History of Germany

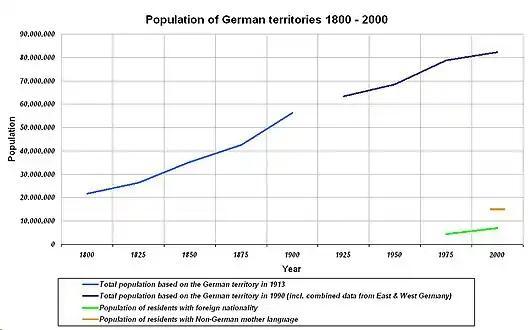
Population of German territories 1800 – 2000

The smaller German states were overshadowed by Prussia and Austria. Bavaria had a rural economy. Saxony was in economically good shape, although numerous wars had taken their toll. During the time when Prussia rose rapidly within Germany, Saxony was distracted by foreign affairs. The House of Wettin concentrated on acquiring and then holding on to the Polish throne which was ultimately unsuccessful.